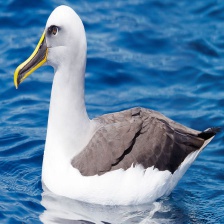
Species: ALBATROSS
Scientific name: DIOMEDEIDAE